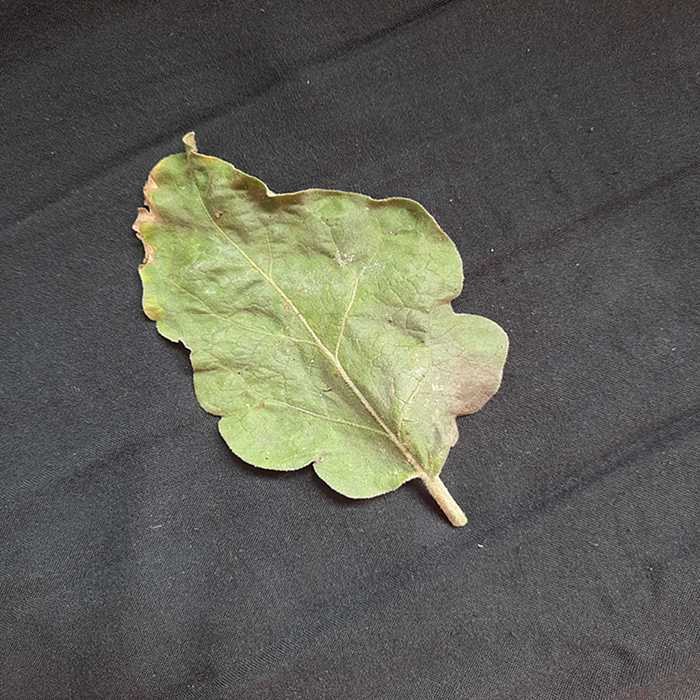
Plant: Eggplant
Label: Eggplant begomovirus